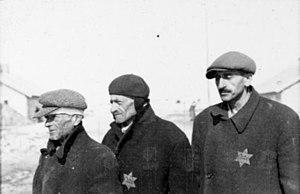
L'occupation de la Lettonie par l'Allemagne nazie a fait partie de l'invasion de l'URSS par l'Allemagne nazie le 22 juin 1941. Le territoire est totalement conquis par les forces armées allemandes le 10 juillet 1941 en devenant partie intégrante du Reichskommissariat Ostland.